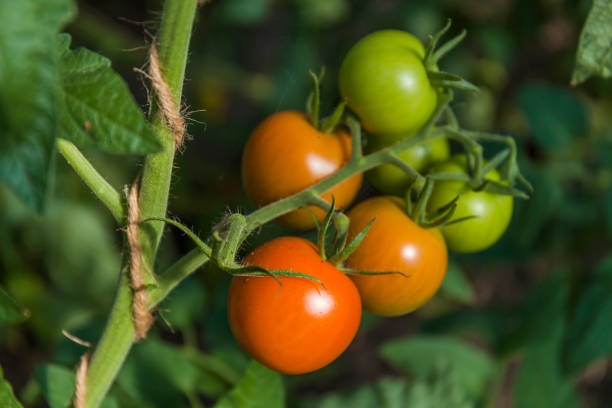
Label: tomato